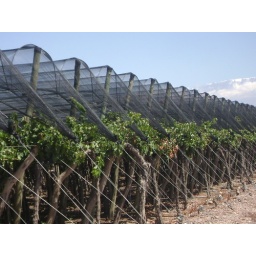
Lovely blue sky over the hail nets on the vineyard